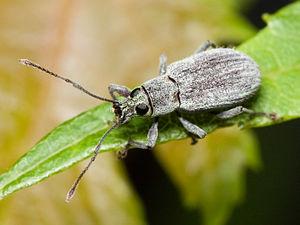
Cyphicerini est une tribu de la famille des Curculionidae et de la sous-famille des Entiminae.